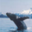
Label: whale